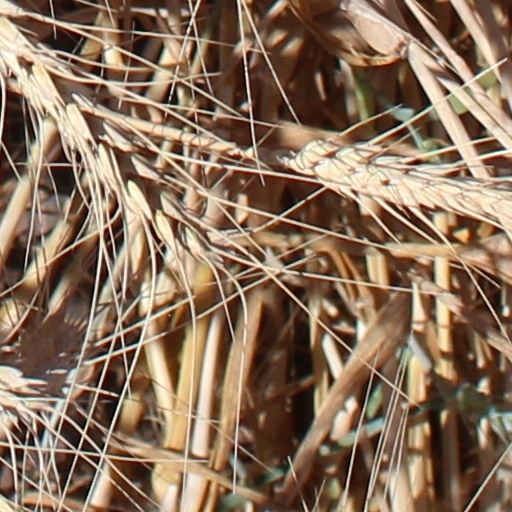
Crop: wheat